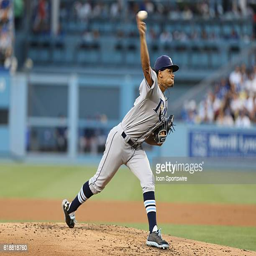
baseball player throws a pitch during the game against sports team